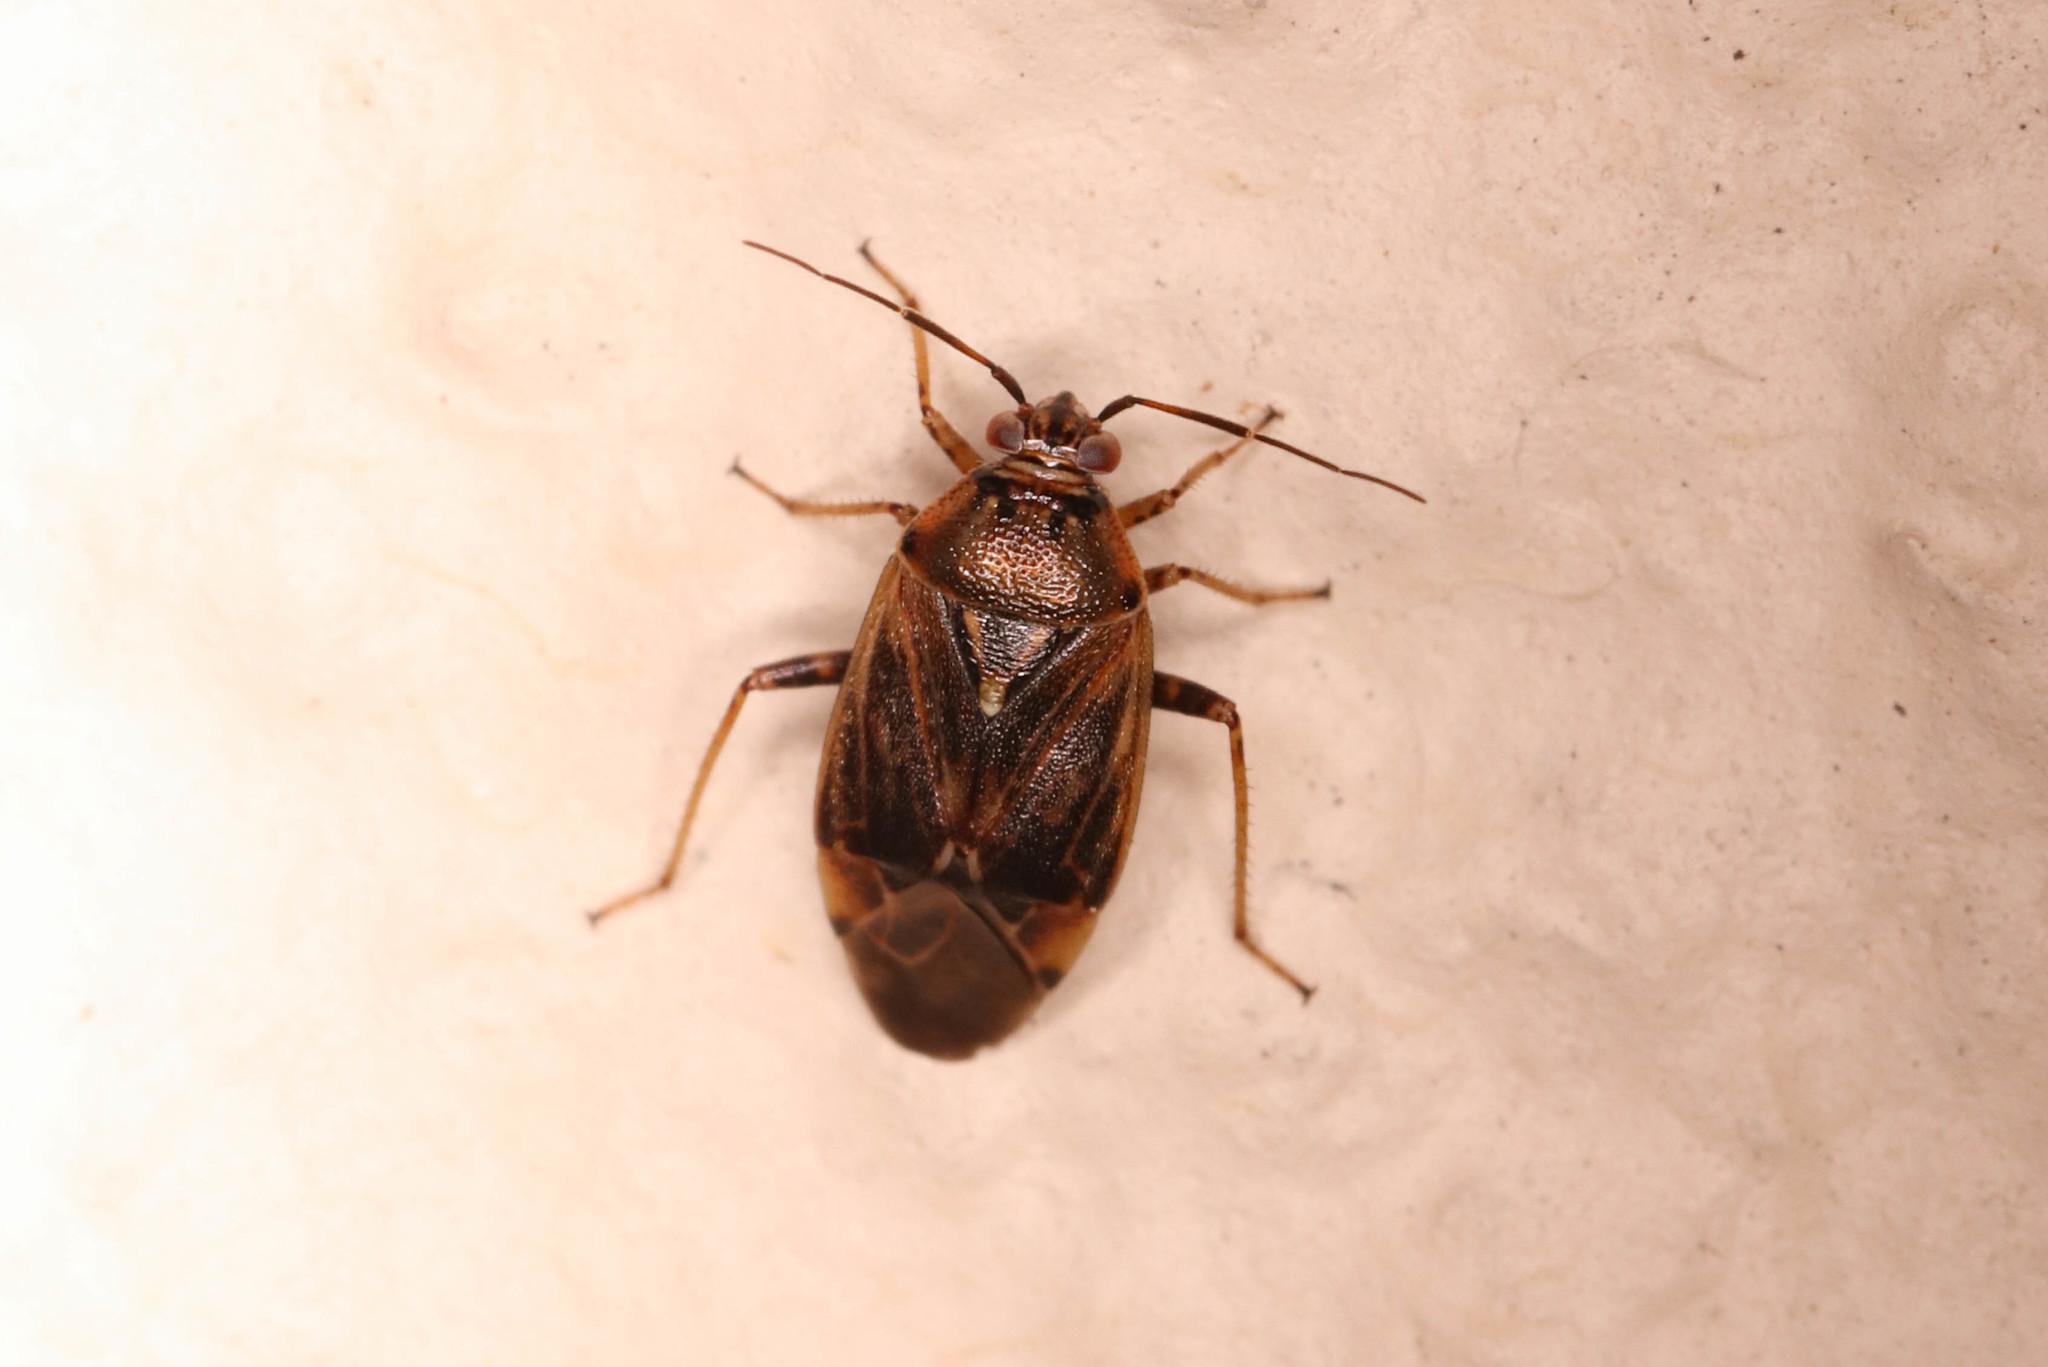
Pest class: lygus_bug